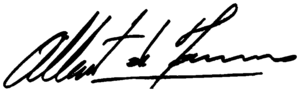
Albert 2. af Monaco
Fyrst Albert 2. af Monaco er fyrste af Monaco siden 6. april 2005. Han er søn af Fyrst Rainier 3. af Monaco og den amerikanske skuespillerinde Grace Kelly. Han er gift med Fyrstinde Charlene, med hvem han har to børn, Prinsesse Gabriella og Arveprins Jacques.